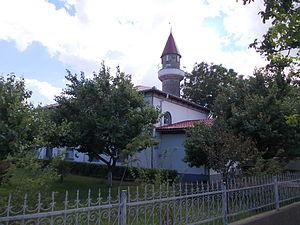
Techirghiol est une ville de Roumanie, dans le județ de Constanța.